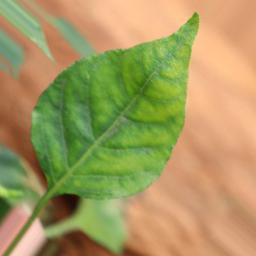
Label: healthy